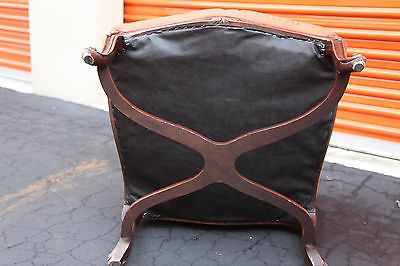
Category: chair